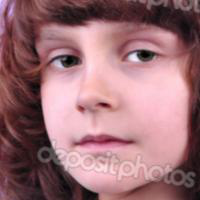
Age group: age 01-10